Military deception

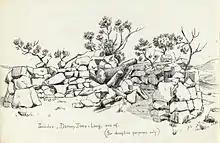
Dummy Long Tom artillery position deployed during the Second Boer War

In the American Civil War's Peninsula campaign, Union commander George B. McClellan was the victim of a deception executed by the forces under Confederate commander John B. Magruder during the 1862 Siege of Yorktown. Magruder, who had acted in and produced plays, used his knowledge of visual and audio effects to deceive McClellan into believing Magruder's force was larger than it was. These included placing straw dummy crewmen alongside Quaker guns—logs painted black to resemble cannons—in his defensive works. Magruder interspersed his Quaker guns with the few real cannons he possessed, making his artillery seem more numerous than it was. In addition, he used shouted orders and bugle calls to march his relatively small force of about 10,000 in front of Union positions until they were out of sight, then had them loop around unseen and march through the same area again, making his troop strength seem greater than it was. Magruder's elaborate charade convinced McClellan, who outnumbered Magruder by ten to one, that he faced a more formidable opponent than was actually the case, which caused him to delay attacking. McClellan's delay allowed Confederate reinforcements to arrive, causing him to retreat back to Washington, D.C.